Ashburton, New Zealand

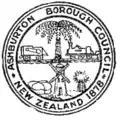
Original Ashburton Borough Council seal (1878–1966)

Ashburton was designated as a borough in 1878. At this stage, there were about 500 buildings within the borough. The Ashburton Borough Council was formed in 1878, and remained the local governing authority for the town until the establishment of the Ashburton District Council in 1989. The Ashburton County Council first met on 4 January 1877 in the Ashburton Road Board office. It became part of Ashburton District Council in 1989, together with Ashburton Borough Council. Netherby was added to the borough of Ashburton in 1917, Hampstead in 1921, and Allenton in 1939. Tinwald was added to the borough In 1955.